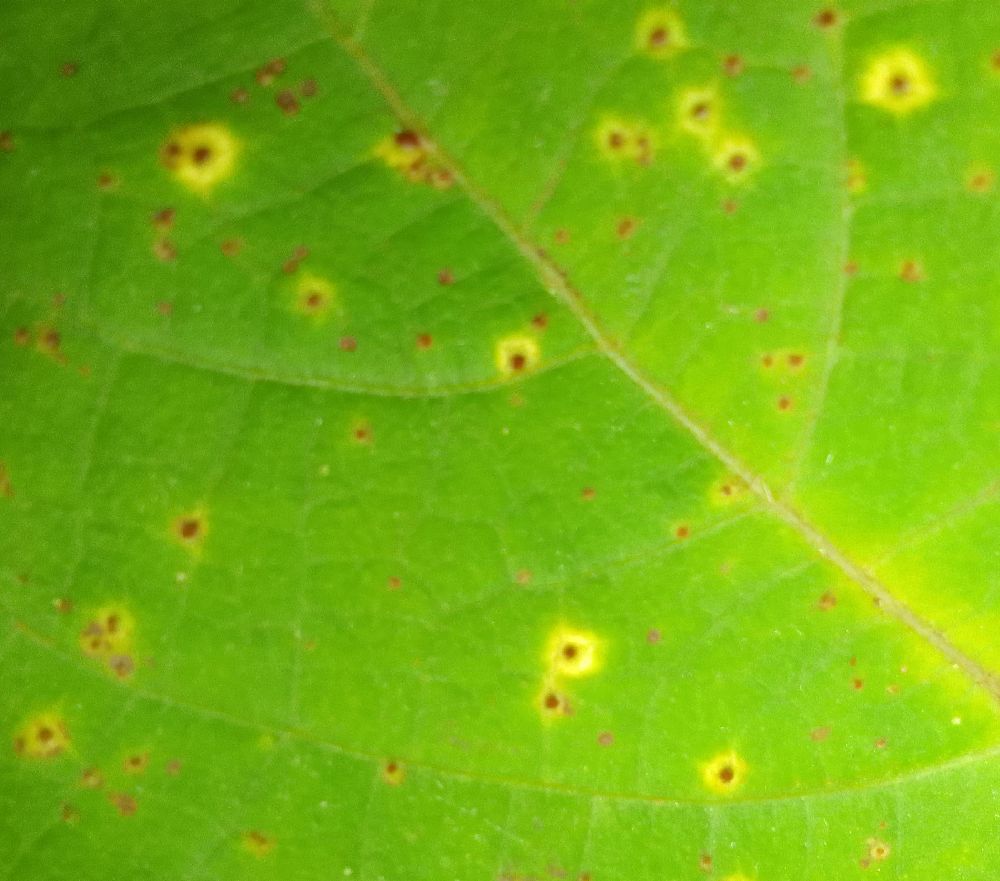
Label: rust